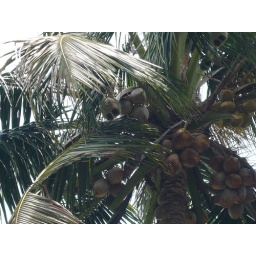
Allepey - birds nests in palm tree